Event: Nepal Earthquake
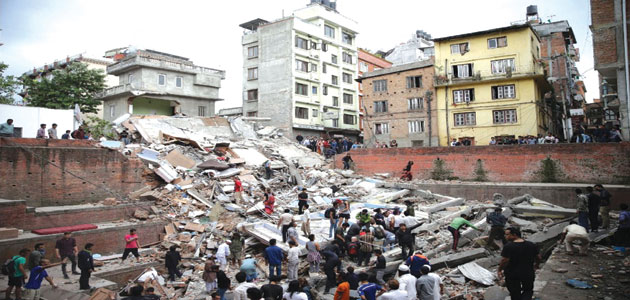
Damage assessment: damage